Effie Gray

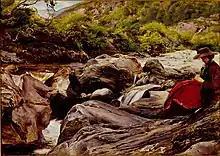
"Waterfall", or "Effie at Glenfinlas", 1853, by Millais

While married to Ruskin, Gray modelled for Millais' painting "The Order of Release", in which she was depicted as the loyal wife of a Scottish rebel who has secured his release from prison. She then became close to Millais when he accompanied the couple on a trip to Scotland in order to paint Ruskin's portrait according to the critic's artistic principles. During this time, spent in Brig o' Turk in the Trossachs, they fell in love. While working on the portrait of her husband, Millais made many drawings and sketches of Gray. He also sent humorous cartoons of himself, Gray and Ruskin to friends. She copied some of his works.